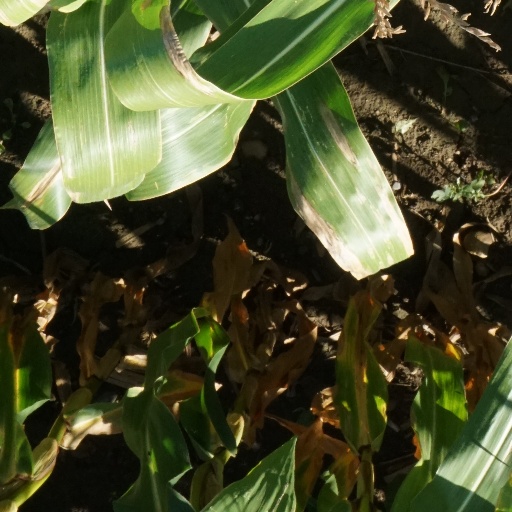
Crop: maize; corn